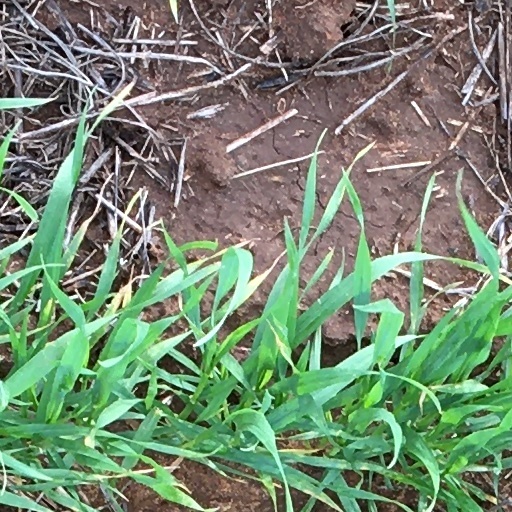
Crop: wheat